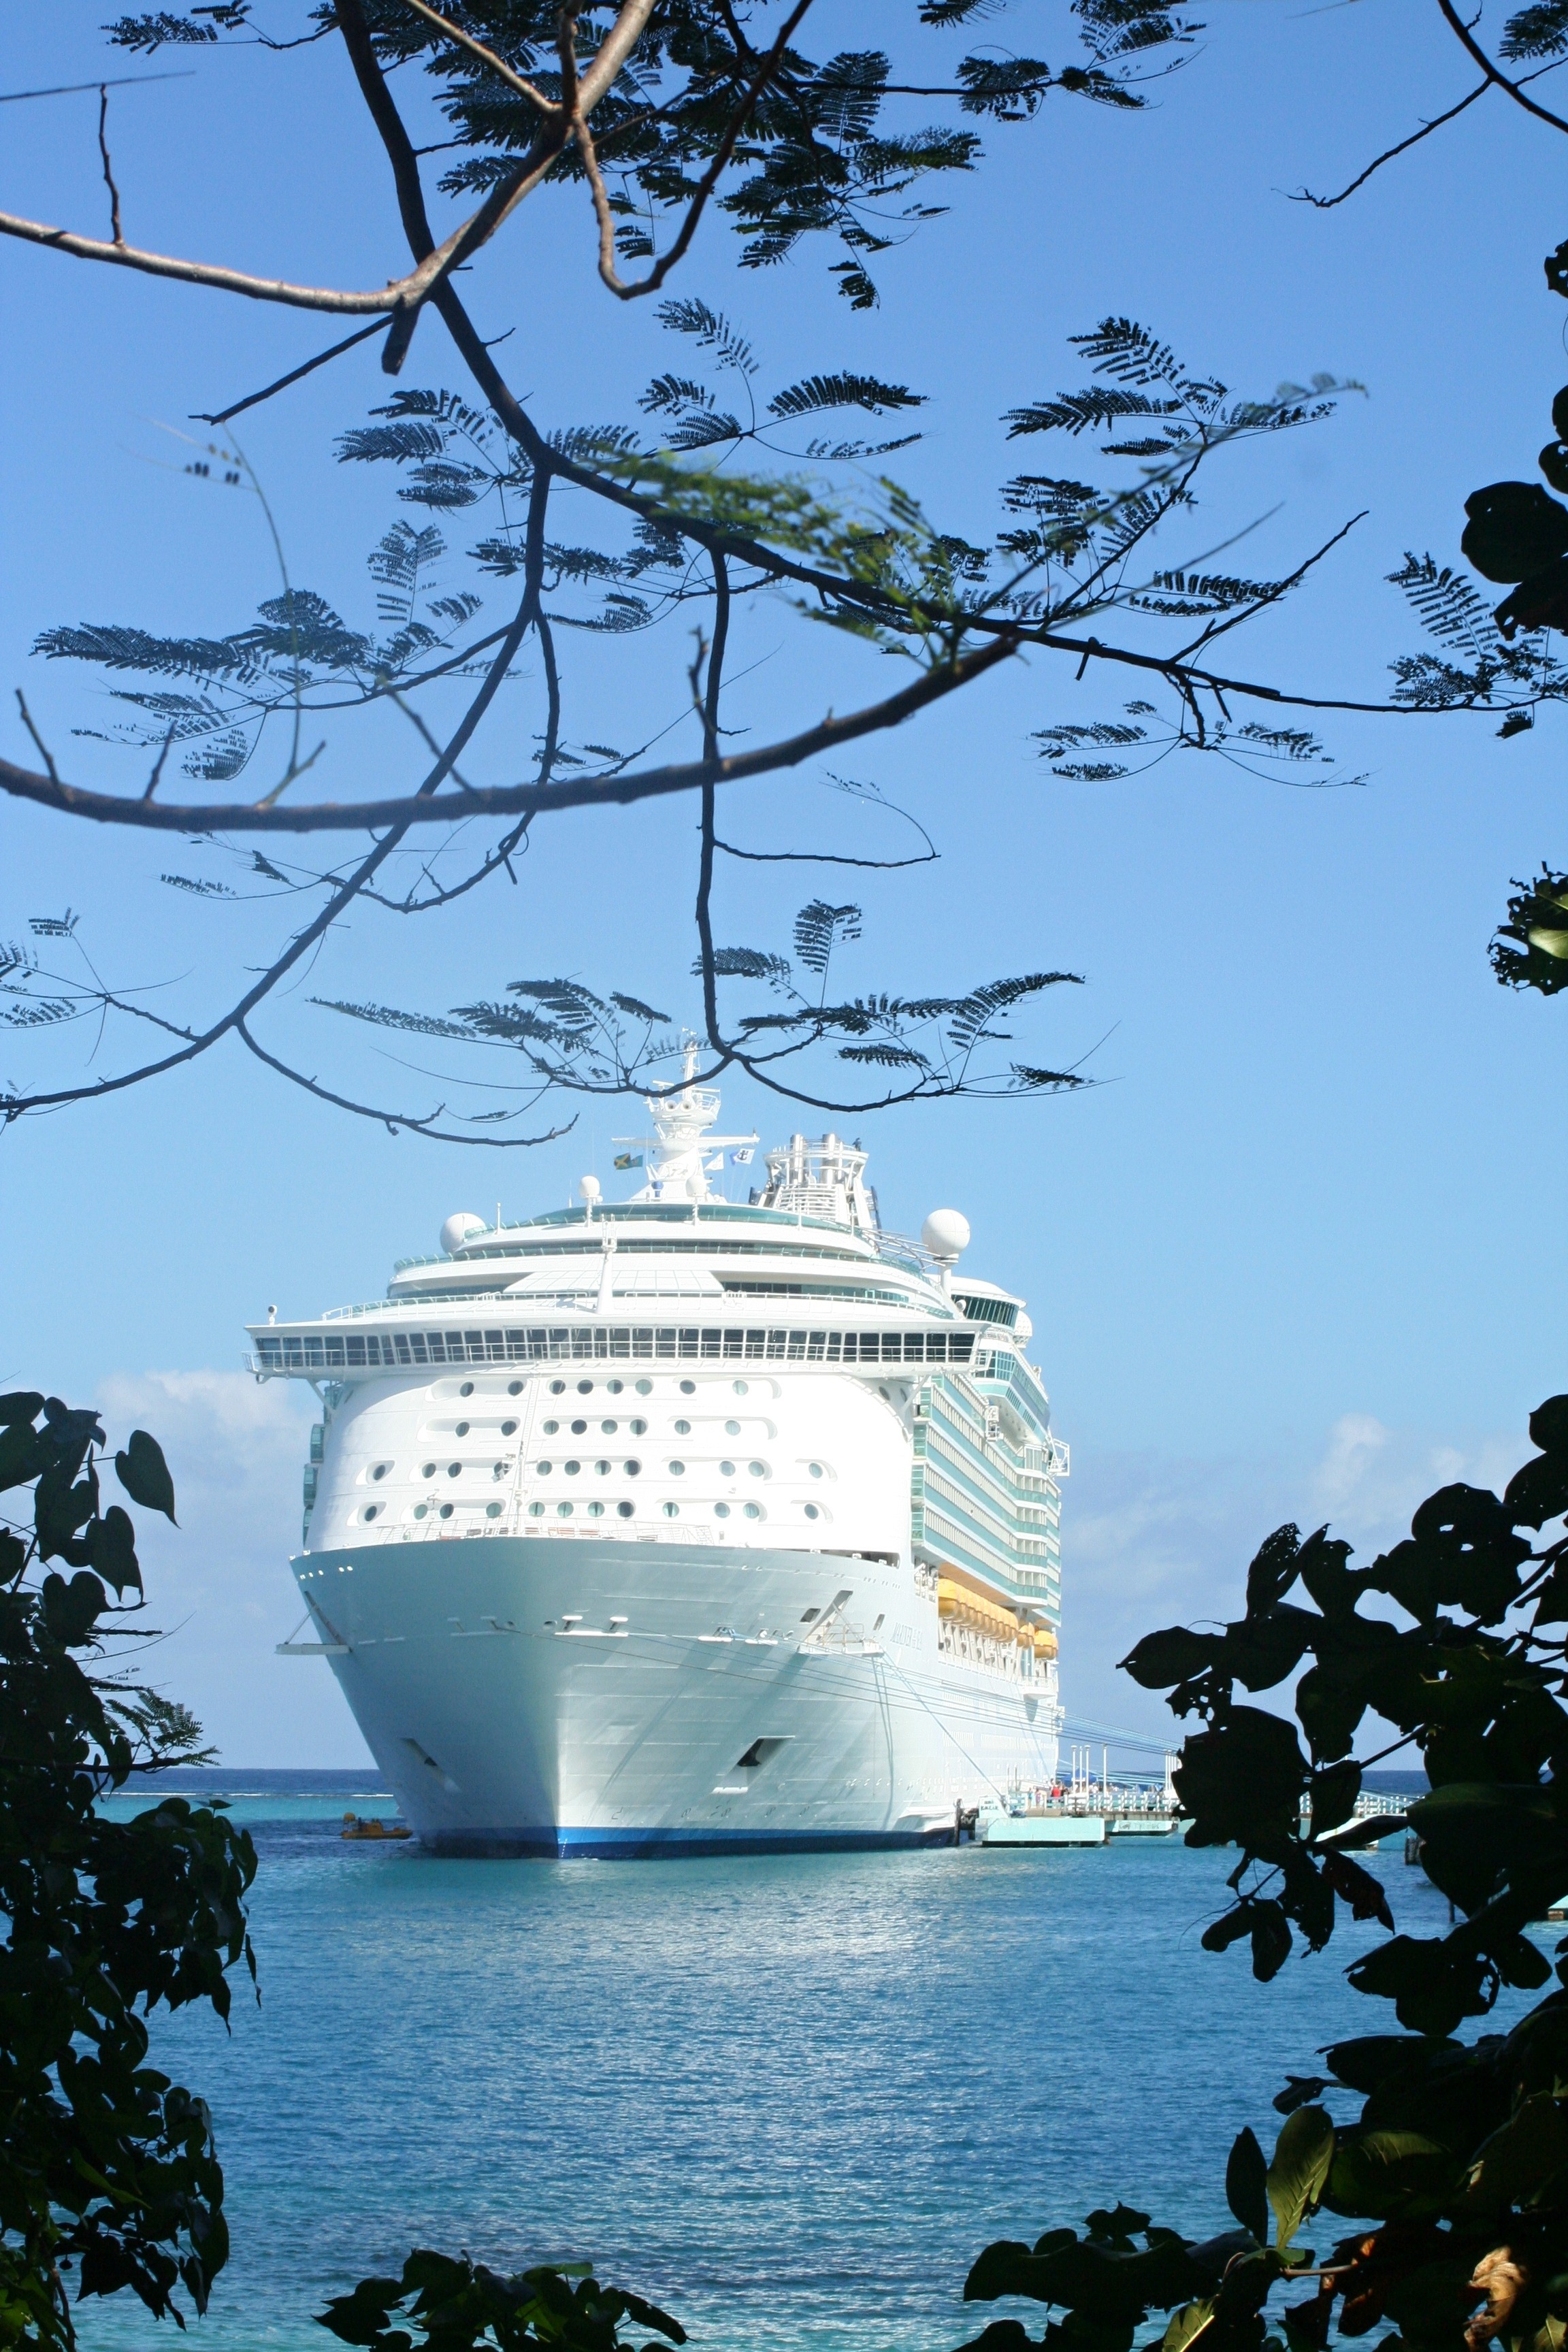
sea, water, ocean, pier, ship, travel, transport, boot, vehicle, tower, holiday, port, trees, cruise, passengers, jamaica, watercraft, cruise ship, cruiser, passenger ship, caribbean islands, on lake, cruise ships, holiday cruise, rccl, ochos rios